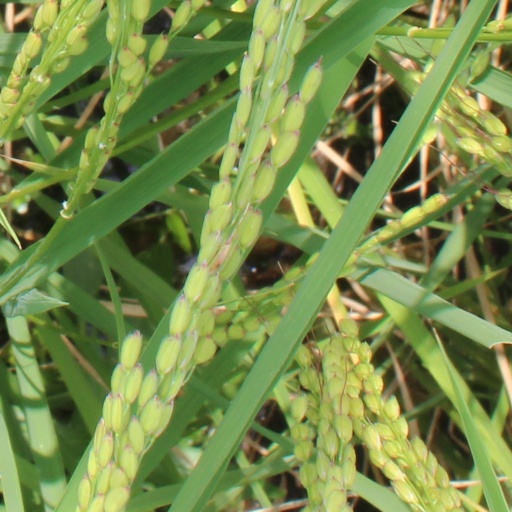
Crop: rice